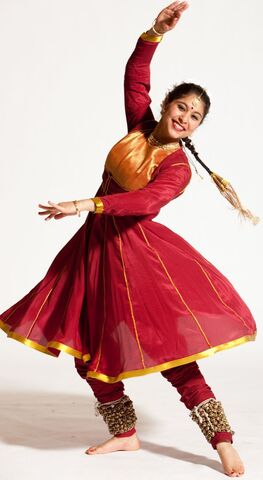
Dance form: kathak